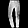
Label: Trouser